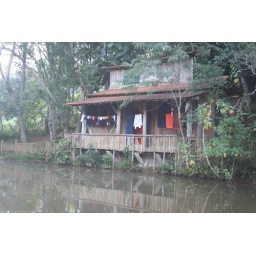
i dont know why, but this place reminded me of the tree house in peter pan.. very cozy